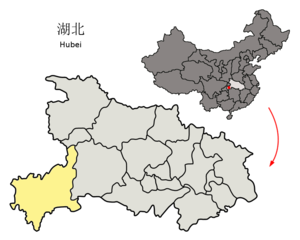
La préfecture autonome tujia et miao d'Enshi est une subdivision administrative du sud-ouest de la province du Hubei en Chine, dont le chef-lieu est la ville-district d'Enshi.